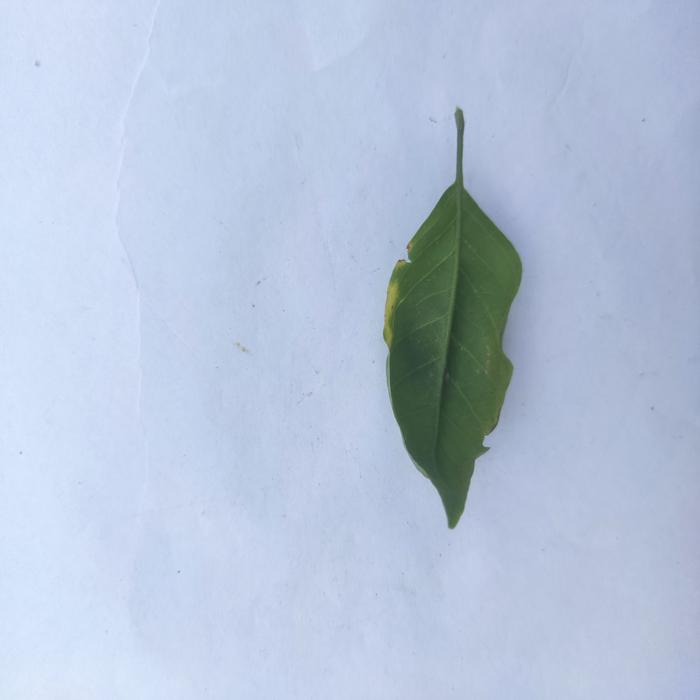
Crop: Aegle Marmelos
Leaf condition: Leaf_Curl